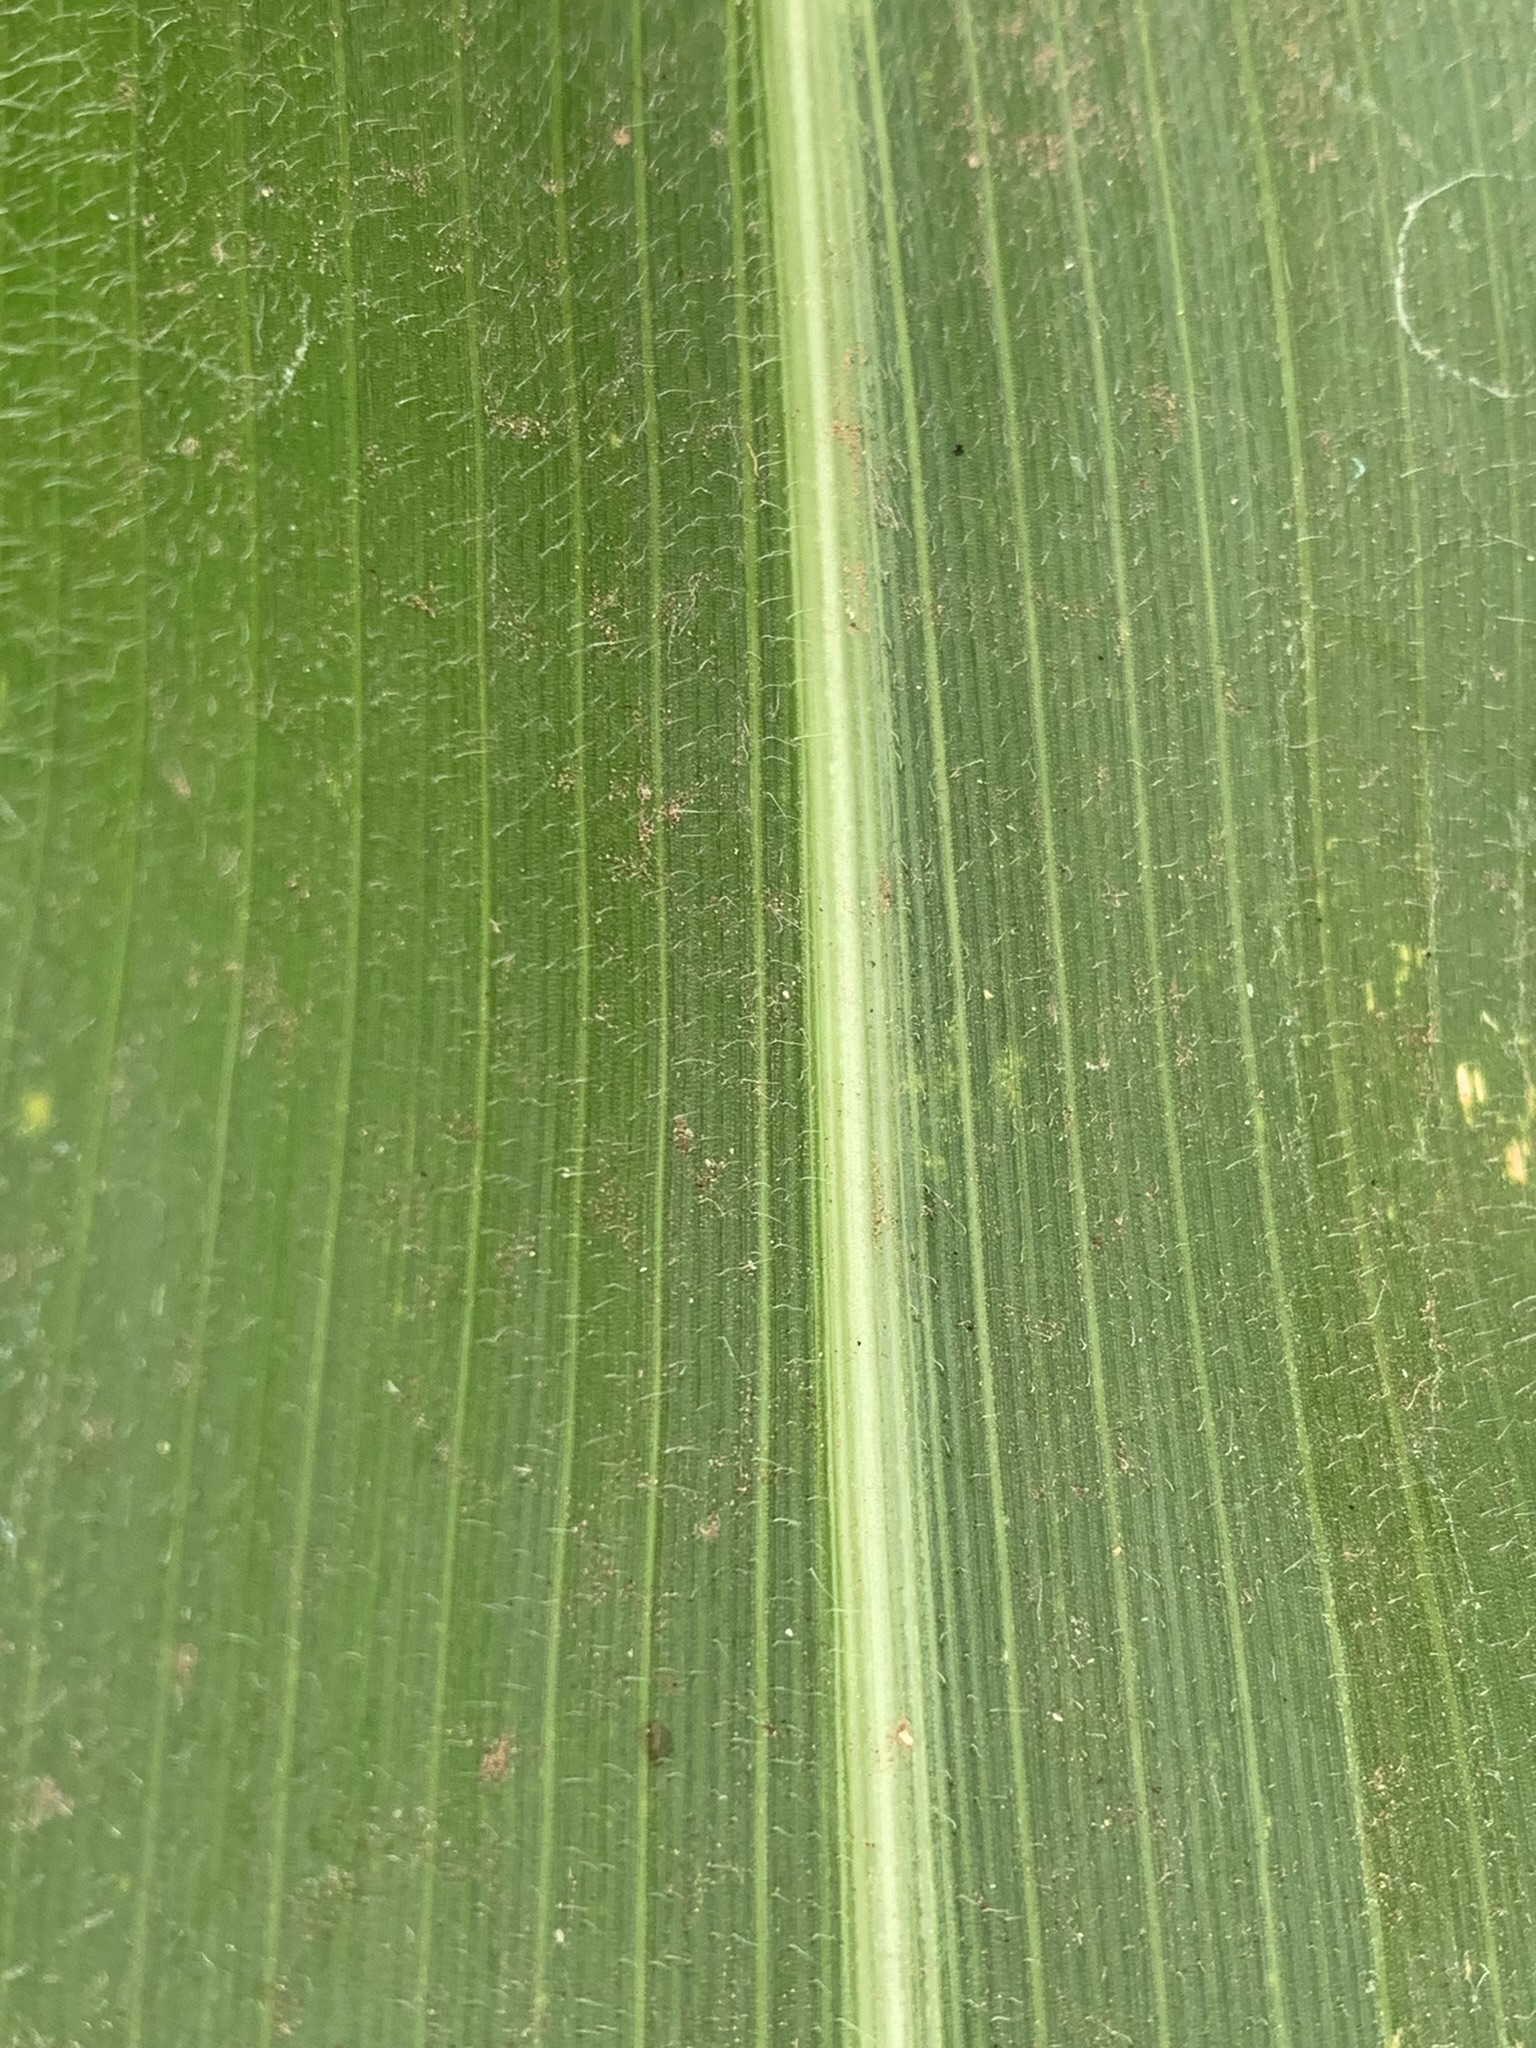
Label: Healthy